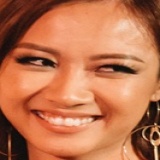
ca sĩ Suboi